Mike Hampton

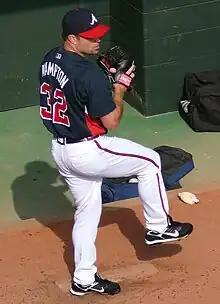
Hampton with the Braves in 2008

Michael William Hampton, Jr. (born September 9, 1972) is an American former professional baseball player. Hampton played in Major League Baseball (MLB) as a pitcher from 1993 through 2010. He pitched for the Seattle Mariners, Houston Astros, New York Mets, Colorado Rockies, Atlanta Braves and Arizona Diamondbacks. He was the bullpen coach for the Mariners before resigning on July 9, 2017.